Aart van der Wijck

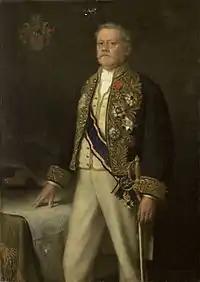
Portrait of Carel Herman Aart van der Wijck (1900)

In 1894, at the initiative of Van der Wijck, the Dutch government intervened on Lombok, where there was a bloody battle between the Balinese rulers and the rest of the population. The expeditionary power of about 2,500 men, led by Commander-in-Chief Major Vetter, was unexpectedly taken by surprise in the evening of August 25, 1894, and had to retreat to the coast with heavy losses. About one-sixth of the expedition army was killed, wounded or imprisoned. The following morning Van der Wijck received a telegram with the messages about it, offered by the station manager on arrival at Weltevreden; in it General Vetter mentioned the Lombok debacle: the raid of the bivouacs at Tjakra Negara and Mataram, the hasty retreat to Ampenan, the killing of Major General Van Ham and of many officers and numerous soldiers, and the wounded and missing of many other soldiers.